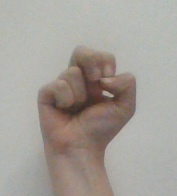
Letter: gaaf